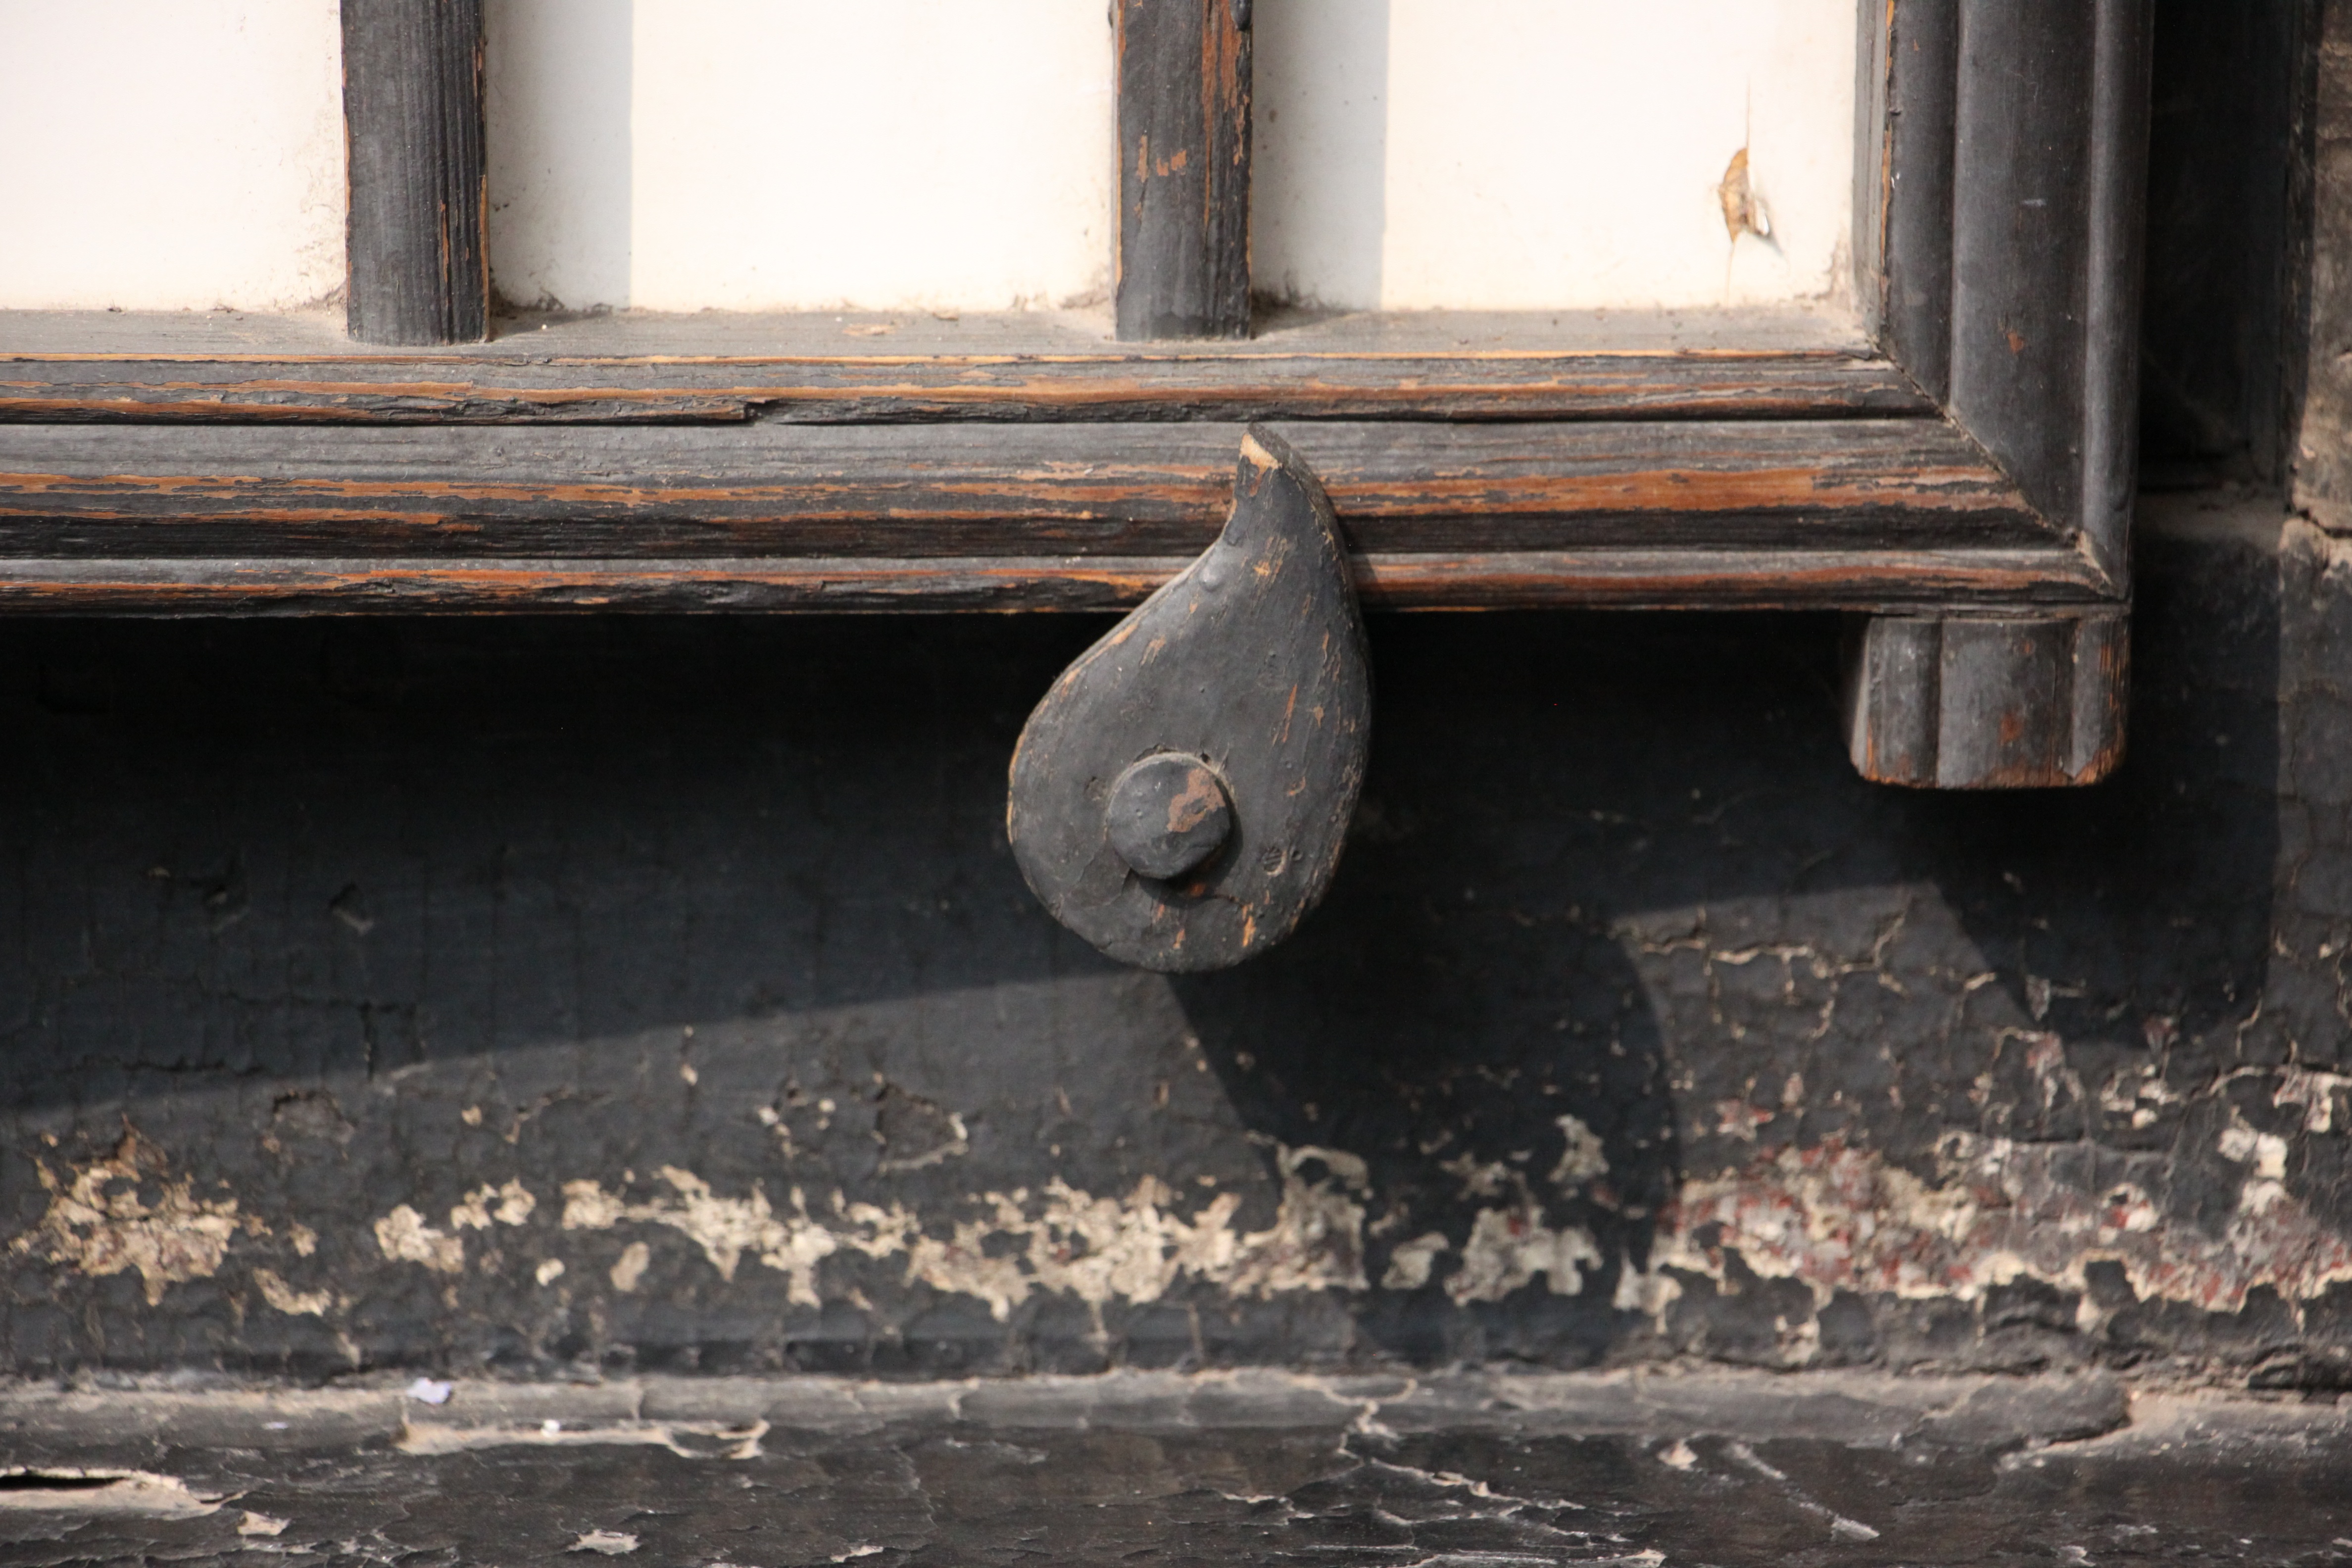
wood, wall, chinese, material, temple, iron, traditional, widow